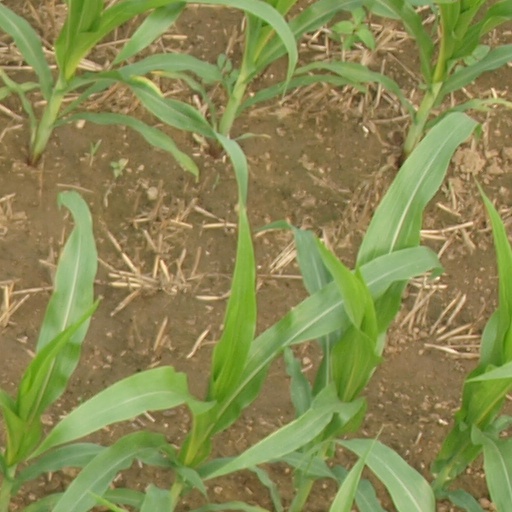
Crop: maize; corn